Eucosma sonomana

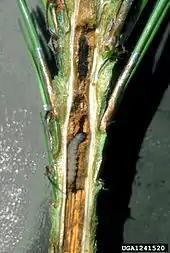
Larva

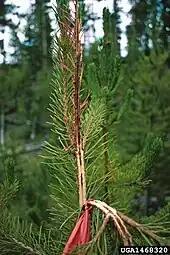
Damage

The wingspan is 16–22 mm. Adults are on wing for two to three months during the spring. There is one generation per year.